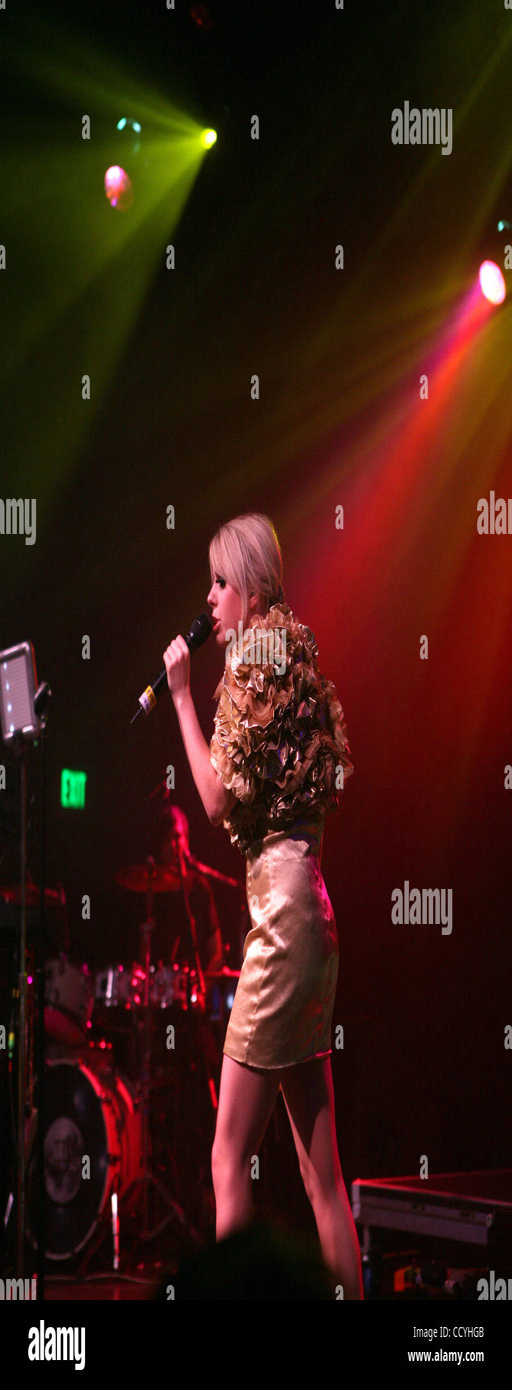
person performs in a concert